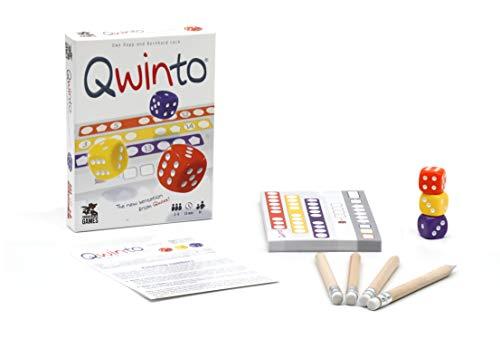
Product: Qwinto
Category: Toys & Games | Games & Accessories
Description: Second step follow-up to the mass hit, Qwixx.
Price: $12.49
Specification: ProductDimensions:5.3x3.9x0.9inches|ItemWeight:4.5ounces|ShippingWeight:4.5ounces(Viewshippingratesandpolicies)|ASIN:B07CQ7LRDN|Itemmodelnumber:PAN201866|Manufacturerrecommendedage:8yearsandup